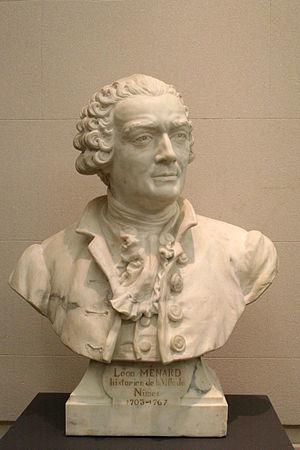
Buste
Le musée des Beaux-Arts de Nîmes est un musée d'art français fondé au début du XIXᵉ siècle, situé dans la ville de Nîmes, dans le département du Gard et la région Occitanie.